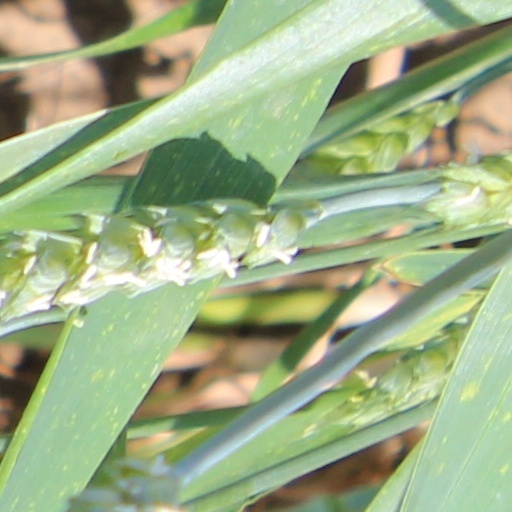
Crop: wheat